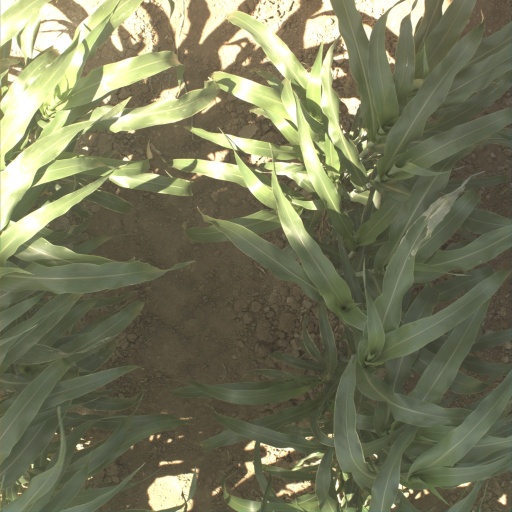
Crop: sorghum